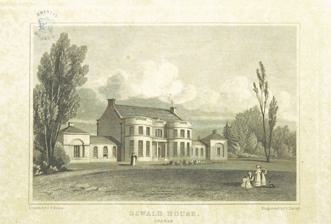
Building: Mount Oswald
Country: United Kingdom
Year built: 1800
Historic site in Durham Mount Oswald Mount Oswald in 1818 Location Durham Coordinates 54°45′37″N 1°35′10″W / 54.7602°N 1.5860°W / 54.7602; -1.5860 Built 1800 Architect Phillip Wyatt Architectural style(s) Georgian Listed Building – Grade II Designated 29 November 1973 Reference no. 1310089 Location of Mount Oswald in County Durham Mount Oswald is a manor house in Durham , County Durham , England. The property, which is being developed for academic and residential use, is a Grade II listed building . History Entrance to the Mount Oswald estate The manor house was built for John Richardby, a London merchant, in 1800. It was bought by Thomas Wilkinson (1752-1825), a former mayor of Durham, in 1806 and it then passed to the Rev Percival Spearman Wilkinson (1792-1875), in 1828. The Rev Percival Spearman Wilkinson commissioned Phillip Wyatt to expand the house in the Georgian style in 1830. Mount Oswald then passed to the Rev Percival Spearman Wilkinson's son, Percival Spearman Wilkinson JP (1820-1898), before being acquired by the North Brancepeth Colliery Company in the 1890s. The house was acquired by North of England Estates (a business owned by the McKeag family ) in 1934: North of England Estates operated the Mount Oswald estate as the Durham City Golf Club until 1967, when the golf club moved to Littleburn, and then operated it as a commercial golf course. The property was then acquired by the property developers, Banks Group, for residential development in January 2014. In August 2014 Banks Group sold part of the site to Durham University who had ambitions to use it for accommodation for 1,000 students. The project was procured by Durham University under a private finance initiative contract in August 2018. The construction works, which were undertaken by Interserve at a cost of £105 million, saw John Snow College relocating from Rushford Court , and South College , a completely new college, being created on the Mount Oswald site in September 2020. In June 2019 Durham County Council revealed plans to move the county archives from County Hall to a new history centre, which was also intended to accommodate the Durham Light Infantry Collection , in the manor house at Mount Oswald. The project, which envisaged Banks Group transferring the manor house to the council for a nominal sum, was granted planning consent in September 2020. In March 2020 Banks Group also applied for planning permission to convert the gatehouses into residential properties. References